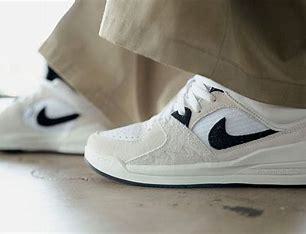
Brand: Jordan
Model: Stadium 90